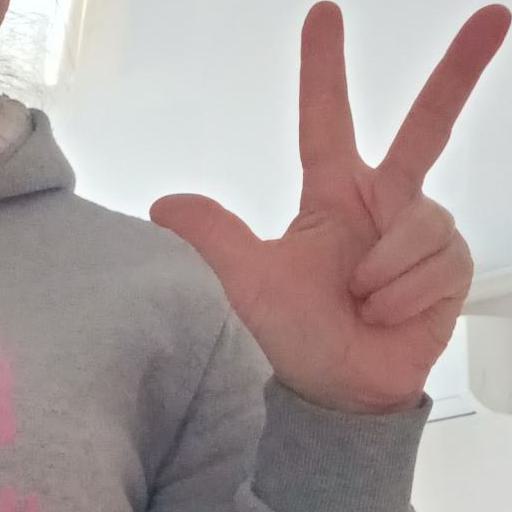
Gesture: three2